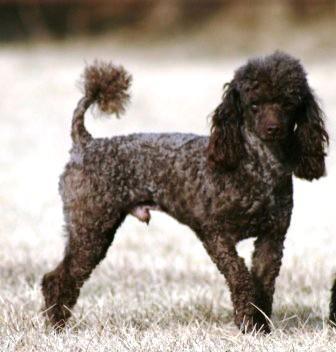
miniature_poodle